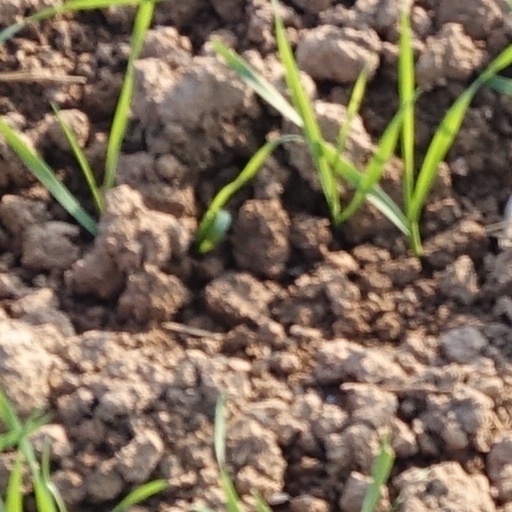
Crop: wheat